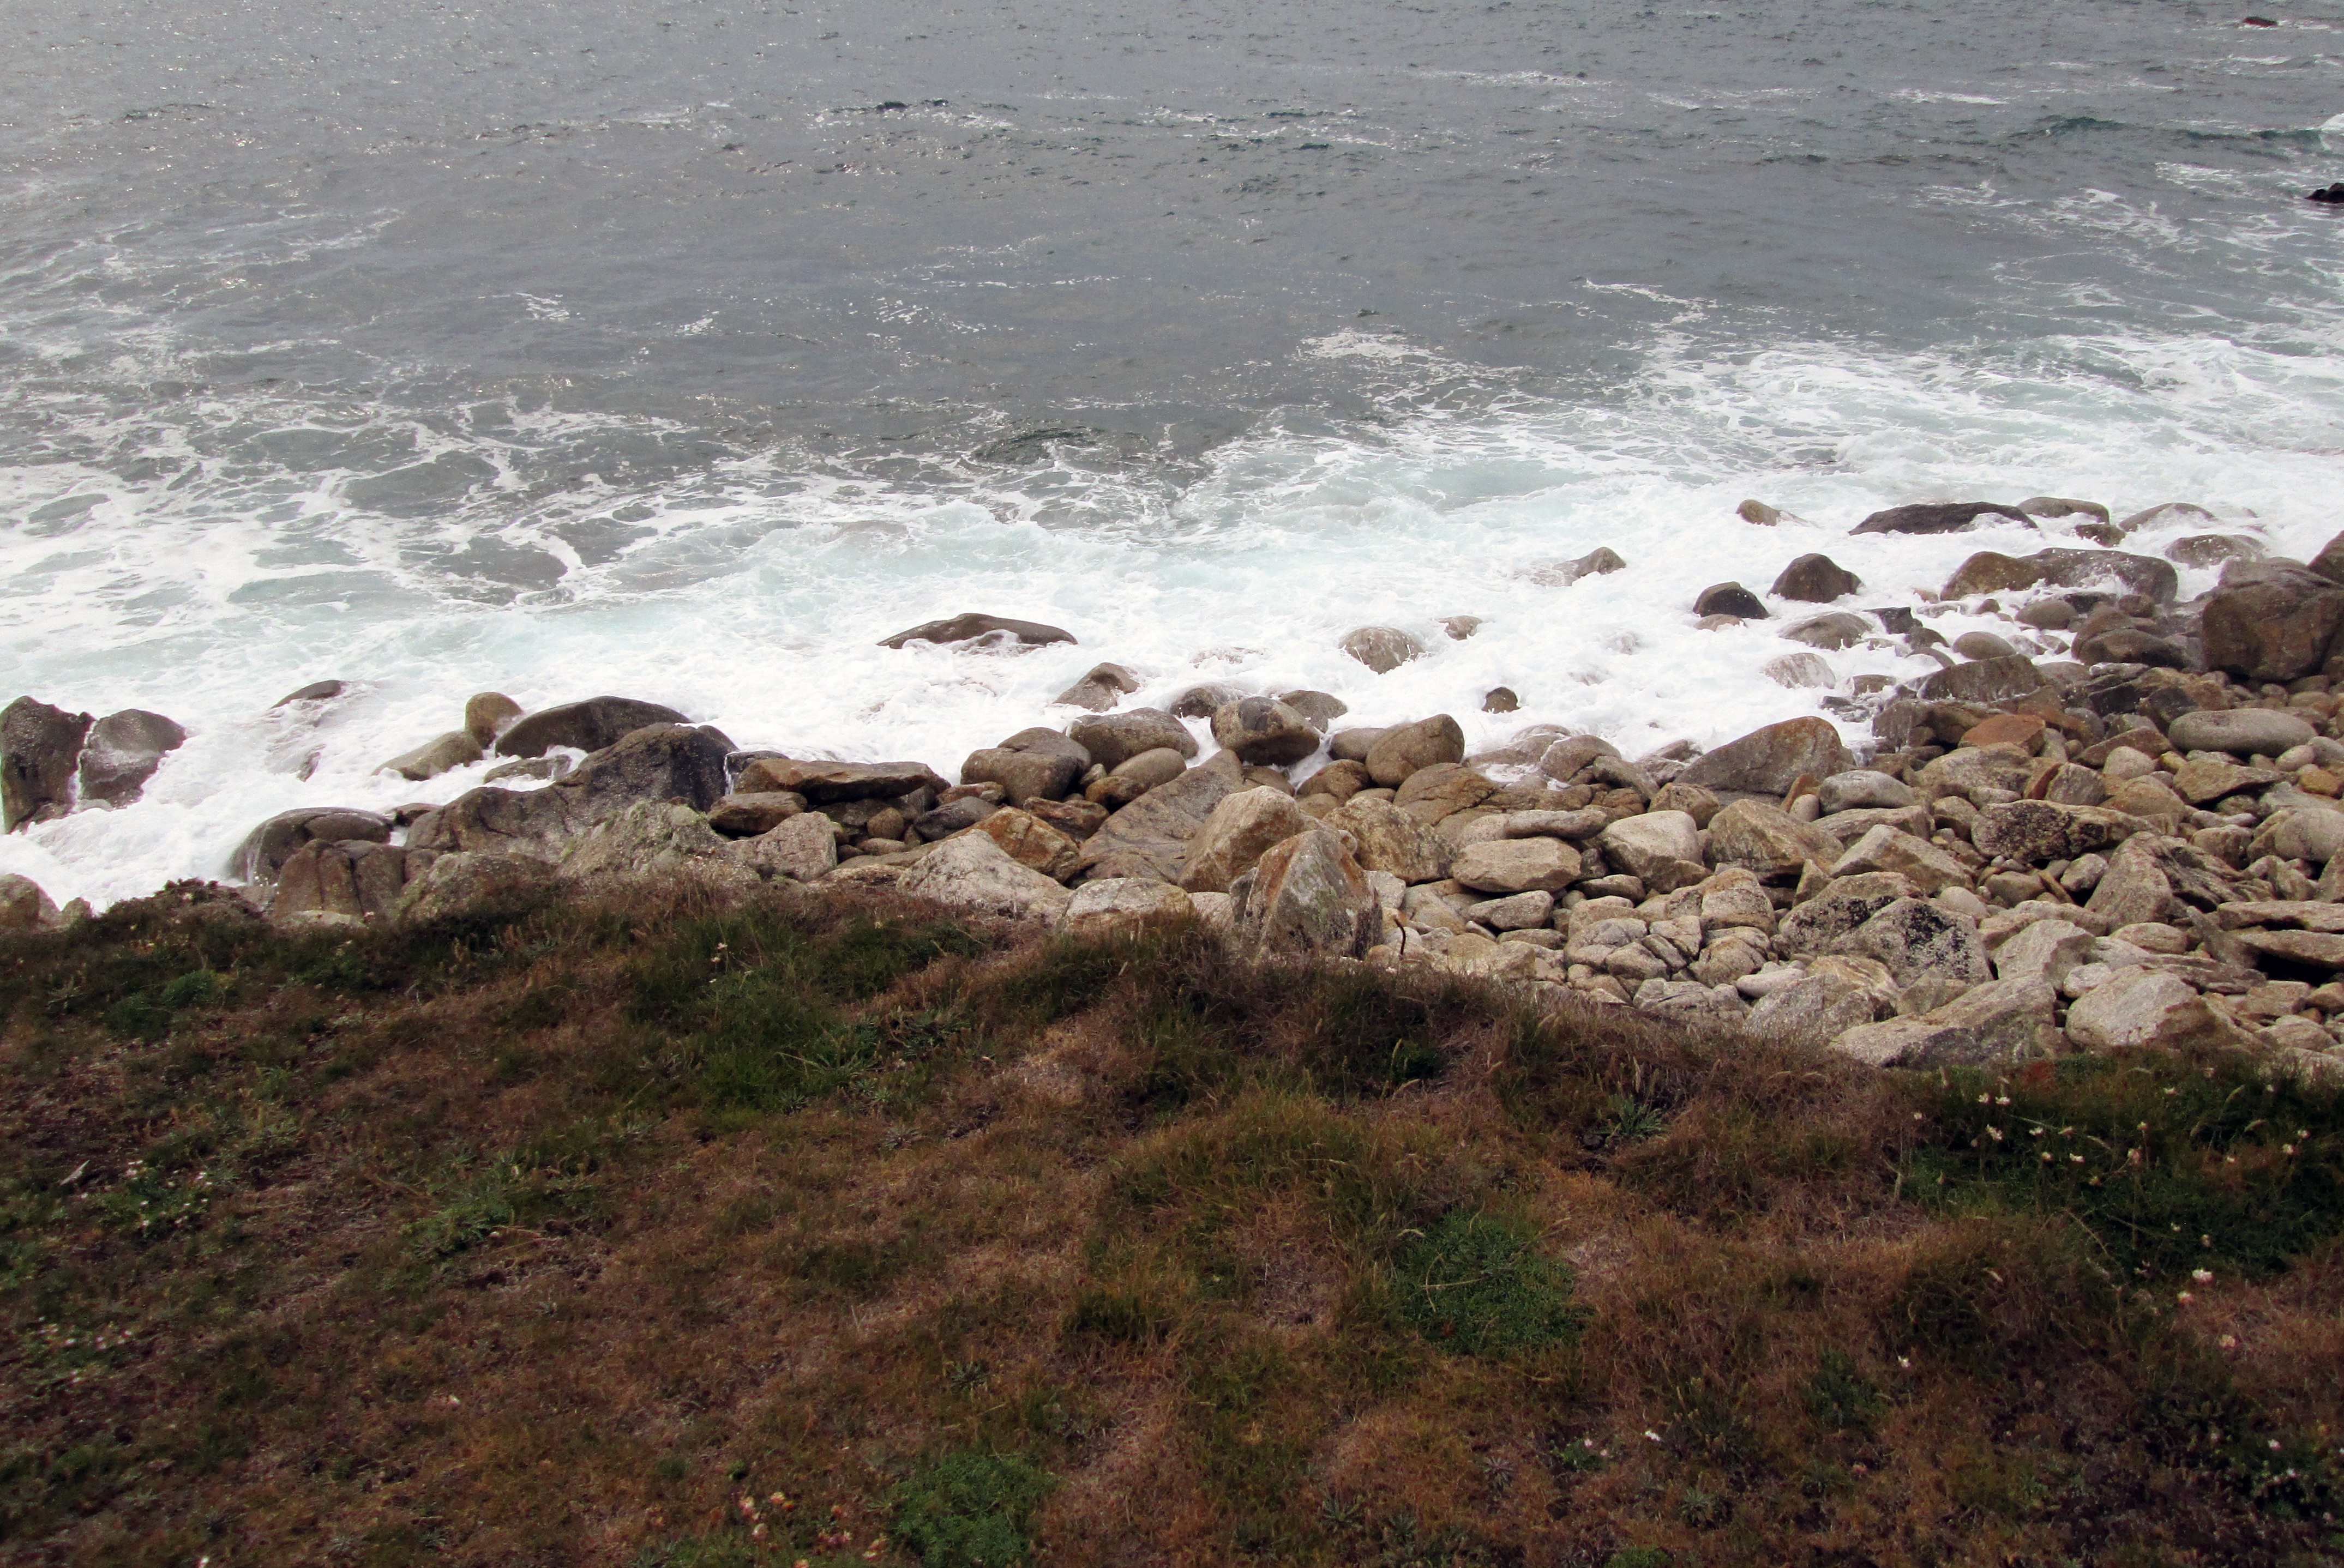
beach, landscape, sea, coast, nature, rock, ocean, shore, wave, cliff, seaside, france, wild, cove, seascape, bay, terrain, body of water, atlantic, side, cape, brittany, atlantic coast, wild coast, maritime landscape, finist re, geological phenomenon, wind wave